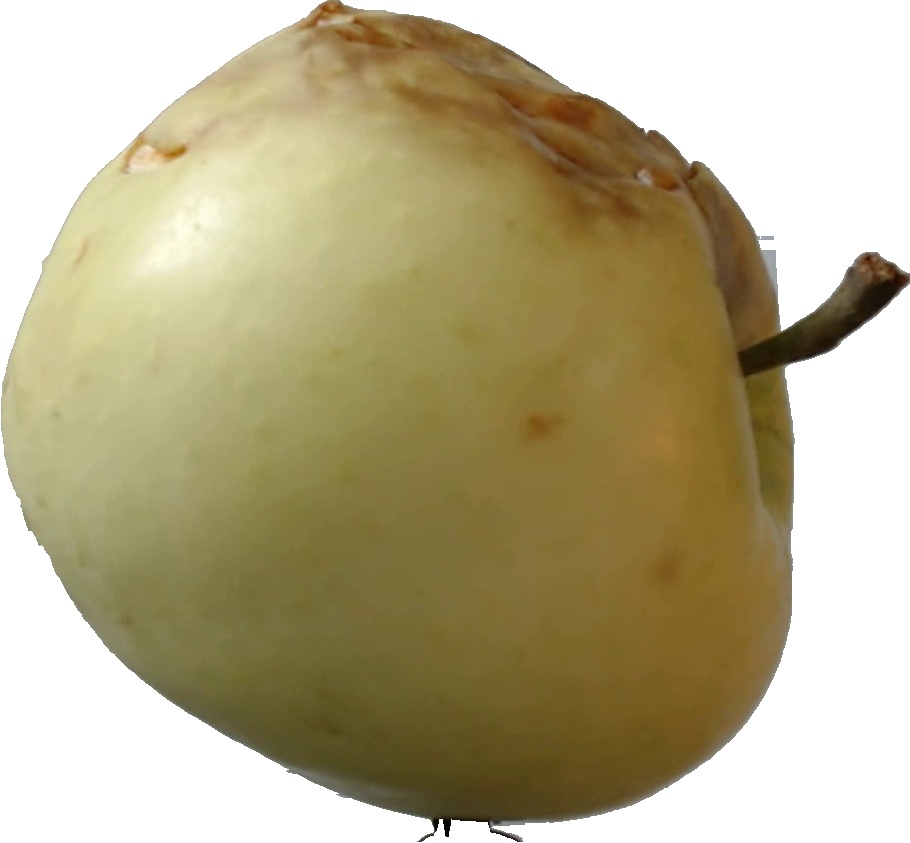
Label: apple_hit_1